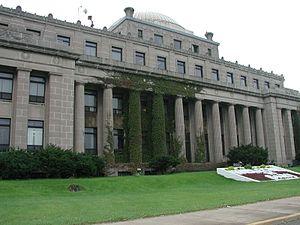
Gary est une ville américaine du nord-ouest de l'État de l'Indiana. Située dans le comté de Lake en bordure du lac Michigan, elle est une banlieue du sud-est de Chicago. En 2016, la ville comptait 76 424 habitants. Elle fait partie de l'agglomération de Chicago et est la plus grande ville de l'Indiana à ne pas être un siège de comté.